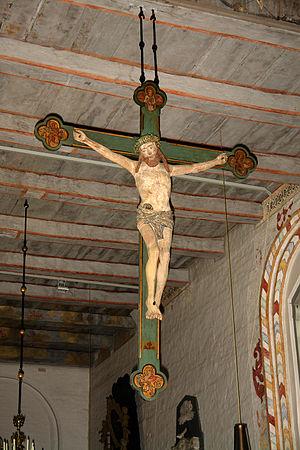
Crucifix est un terme issu du latin ecclésiastique du XIIᵉ siècle crucifixus, participe passé du verbe crucifigere, qui signifie « fixer sur une croix ». Un crucifix est donc une croix supportant une statuette de Jésus-Christ dans la posture de la crucifixion.